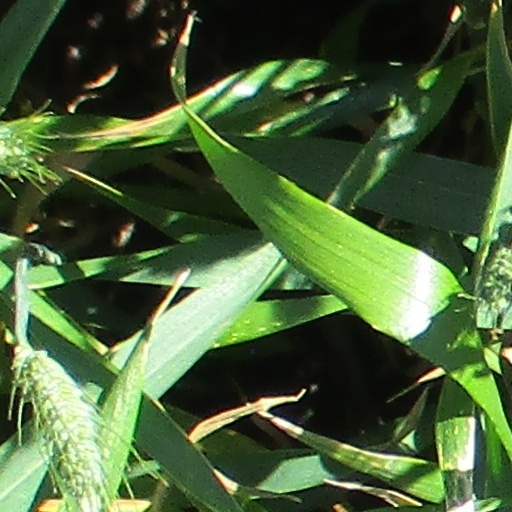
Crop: wheat